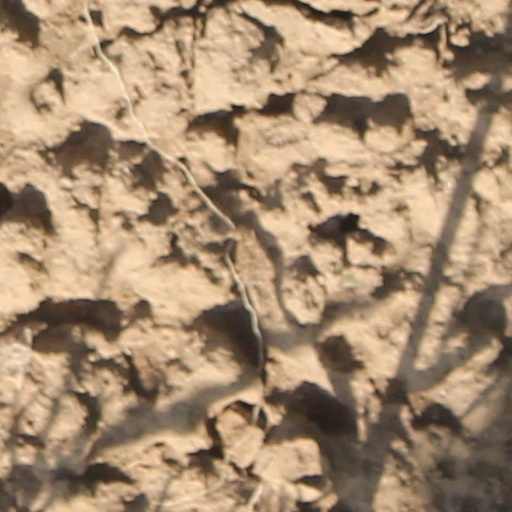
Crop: wheat